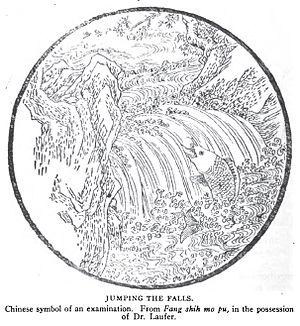
Magicarpe et son évolution Léviator sont deux espèces de Pokémon de première génération